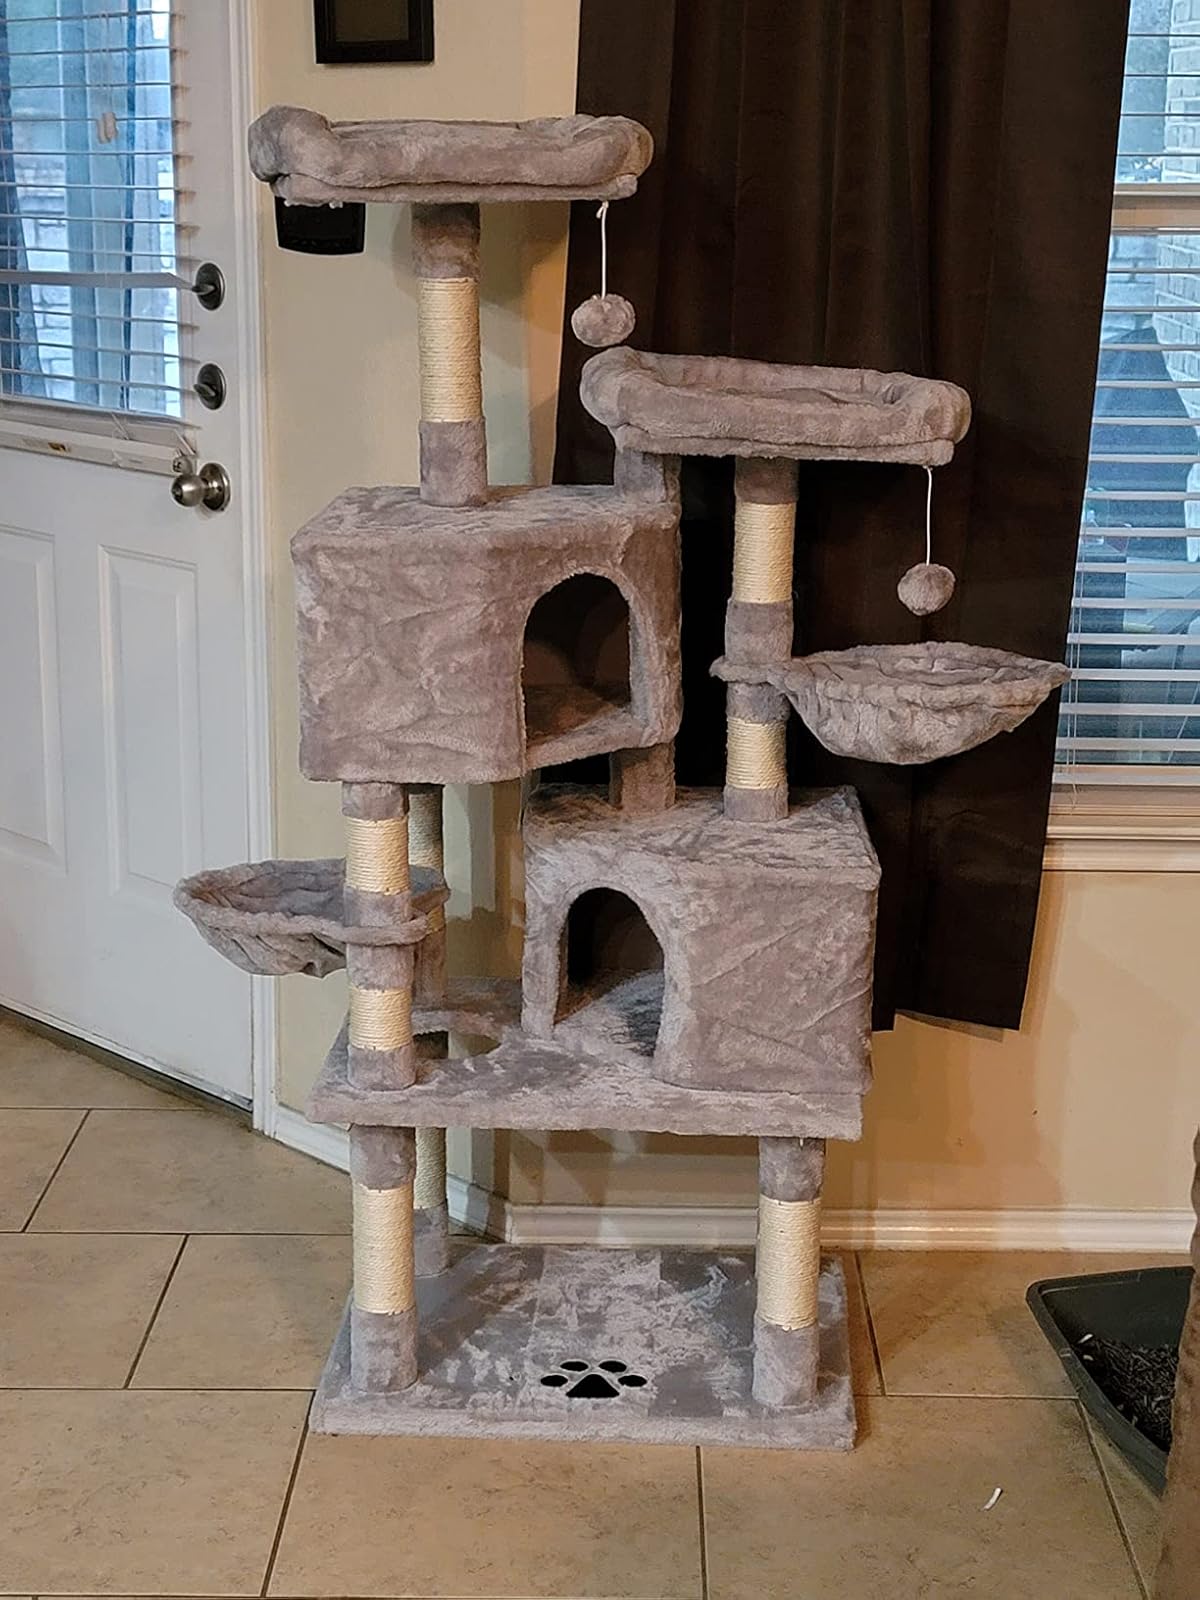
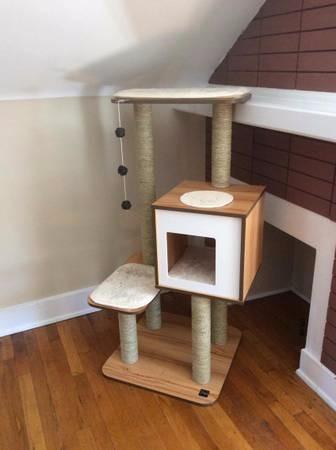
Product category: items_cat tree
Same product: no